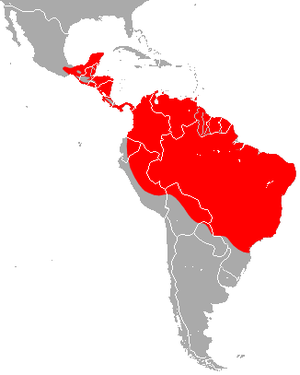
Cette liste commentée recense la mammalofaune en Guyane. Elle répertorie les espèces de mammifères guyanais actuels et celles qui ont été récemment classifiées comme éteintes. Cette liste comporte 250 espèces réparties en douze ordres et 43 familles, dont quatre sont « en danger », sept sont « vulnérables », cinq sont « quasi menacées » et 27 ont des « données insuffisantes » pour être classées.